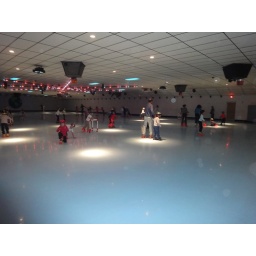
That's him in the middle, white t-shirt, bright orange skates and the granny walker!